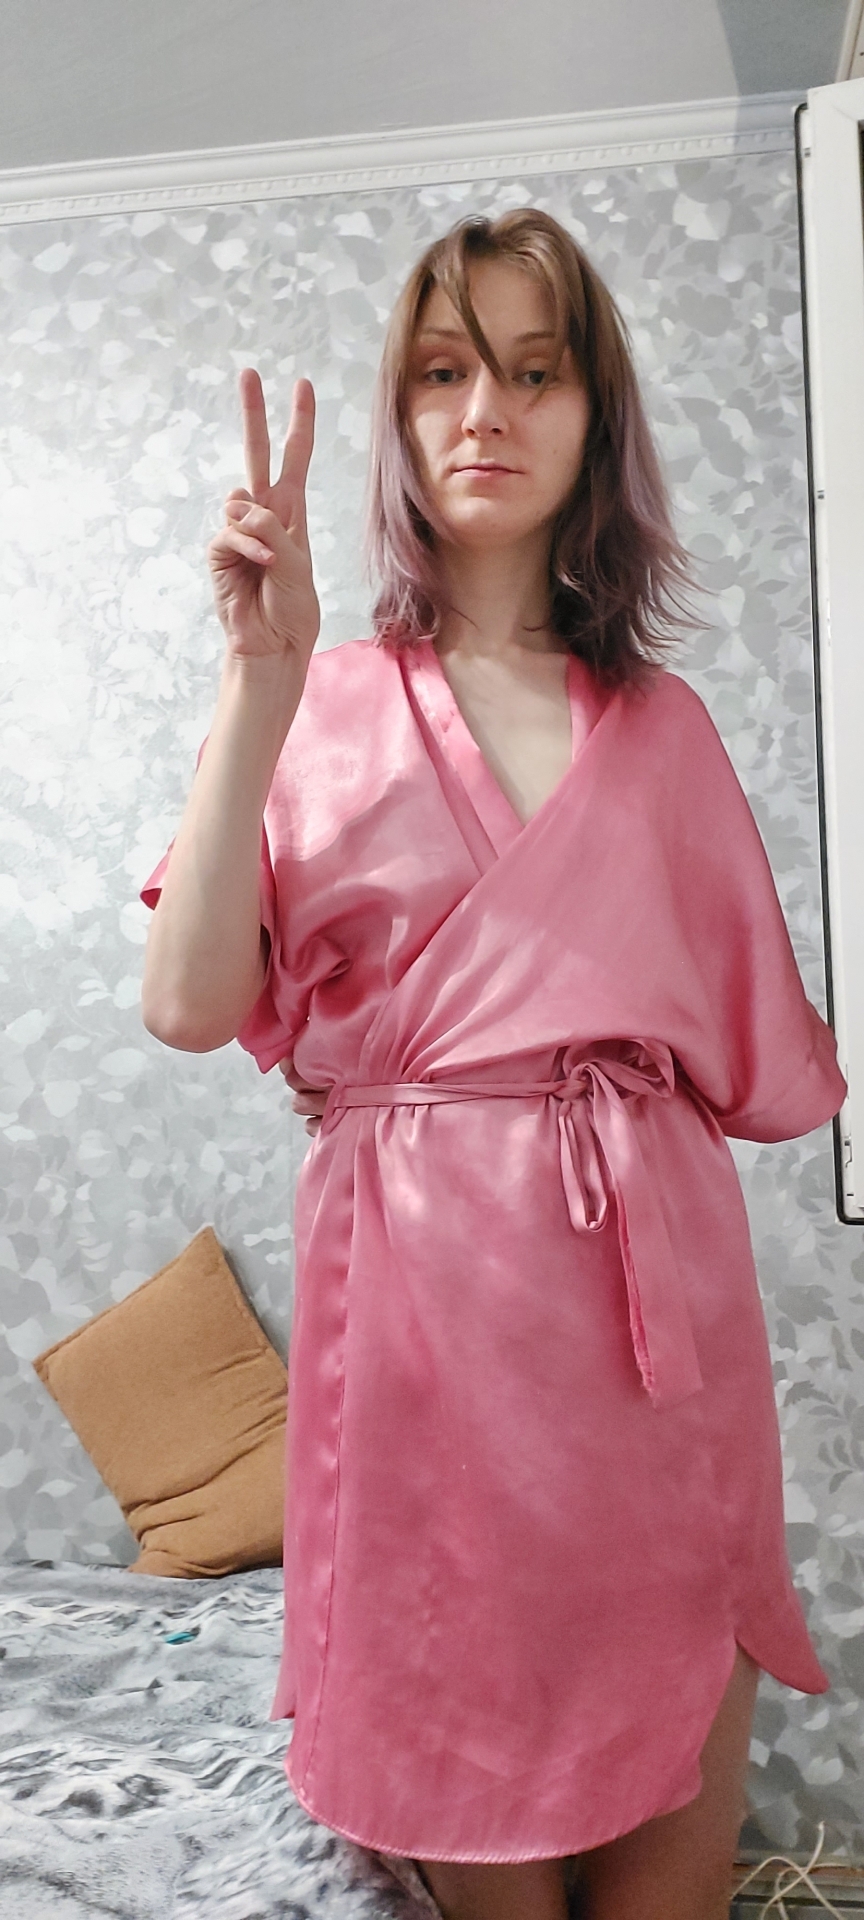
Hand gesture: peace